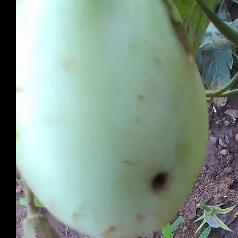
Crop: Tomato
Condition: helicoverpa-armigera-p